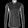
Label: Shirt